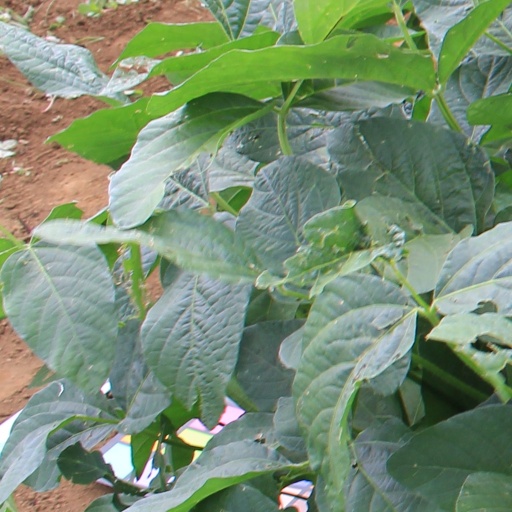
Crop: soybean